Interstate 495 (New York)

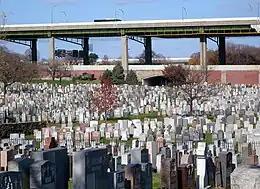
Crossing Calvary Cemetery in Queens

Heading into Nassau County, the expressway contains a high-occupancy vehicle (HOV) lane in each direction, which begins at exit 33 and runs to central Suffolk County. I-495 and the adjacent Northern State Parkway, which parallels the LIE through the county, meet three times, although they actually cross only once near exit 46 near the county line in Plainview.I-495 interchanges with the Seaford–Oyster Bay Expressway (NY 135). In Suffolk County, the LIE continues its eight-lane configuration with the HOV lane to exit 64 (NY 112). At this point, the HOV lane ends and the highway narrows to six lanes; additionally, the concrete Jersey barrier gives way to a wide, grassy median, the asphalt road surface is replaced by a concrete surface, and the expressway is no longer illuminated by streetlights, reflecting the road's location in a more rural area of Long Island.